By Nightfall

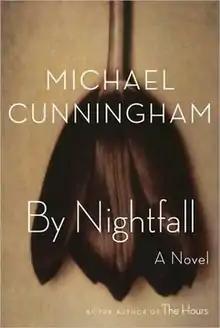
First Edition cover

By Nightfall is the sixth novel by Pulitzer Prize winning American author Michael Cunningham.